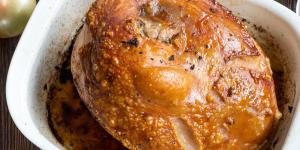
pierna de cerdo al horno con naranja agria